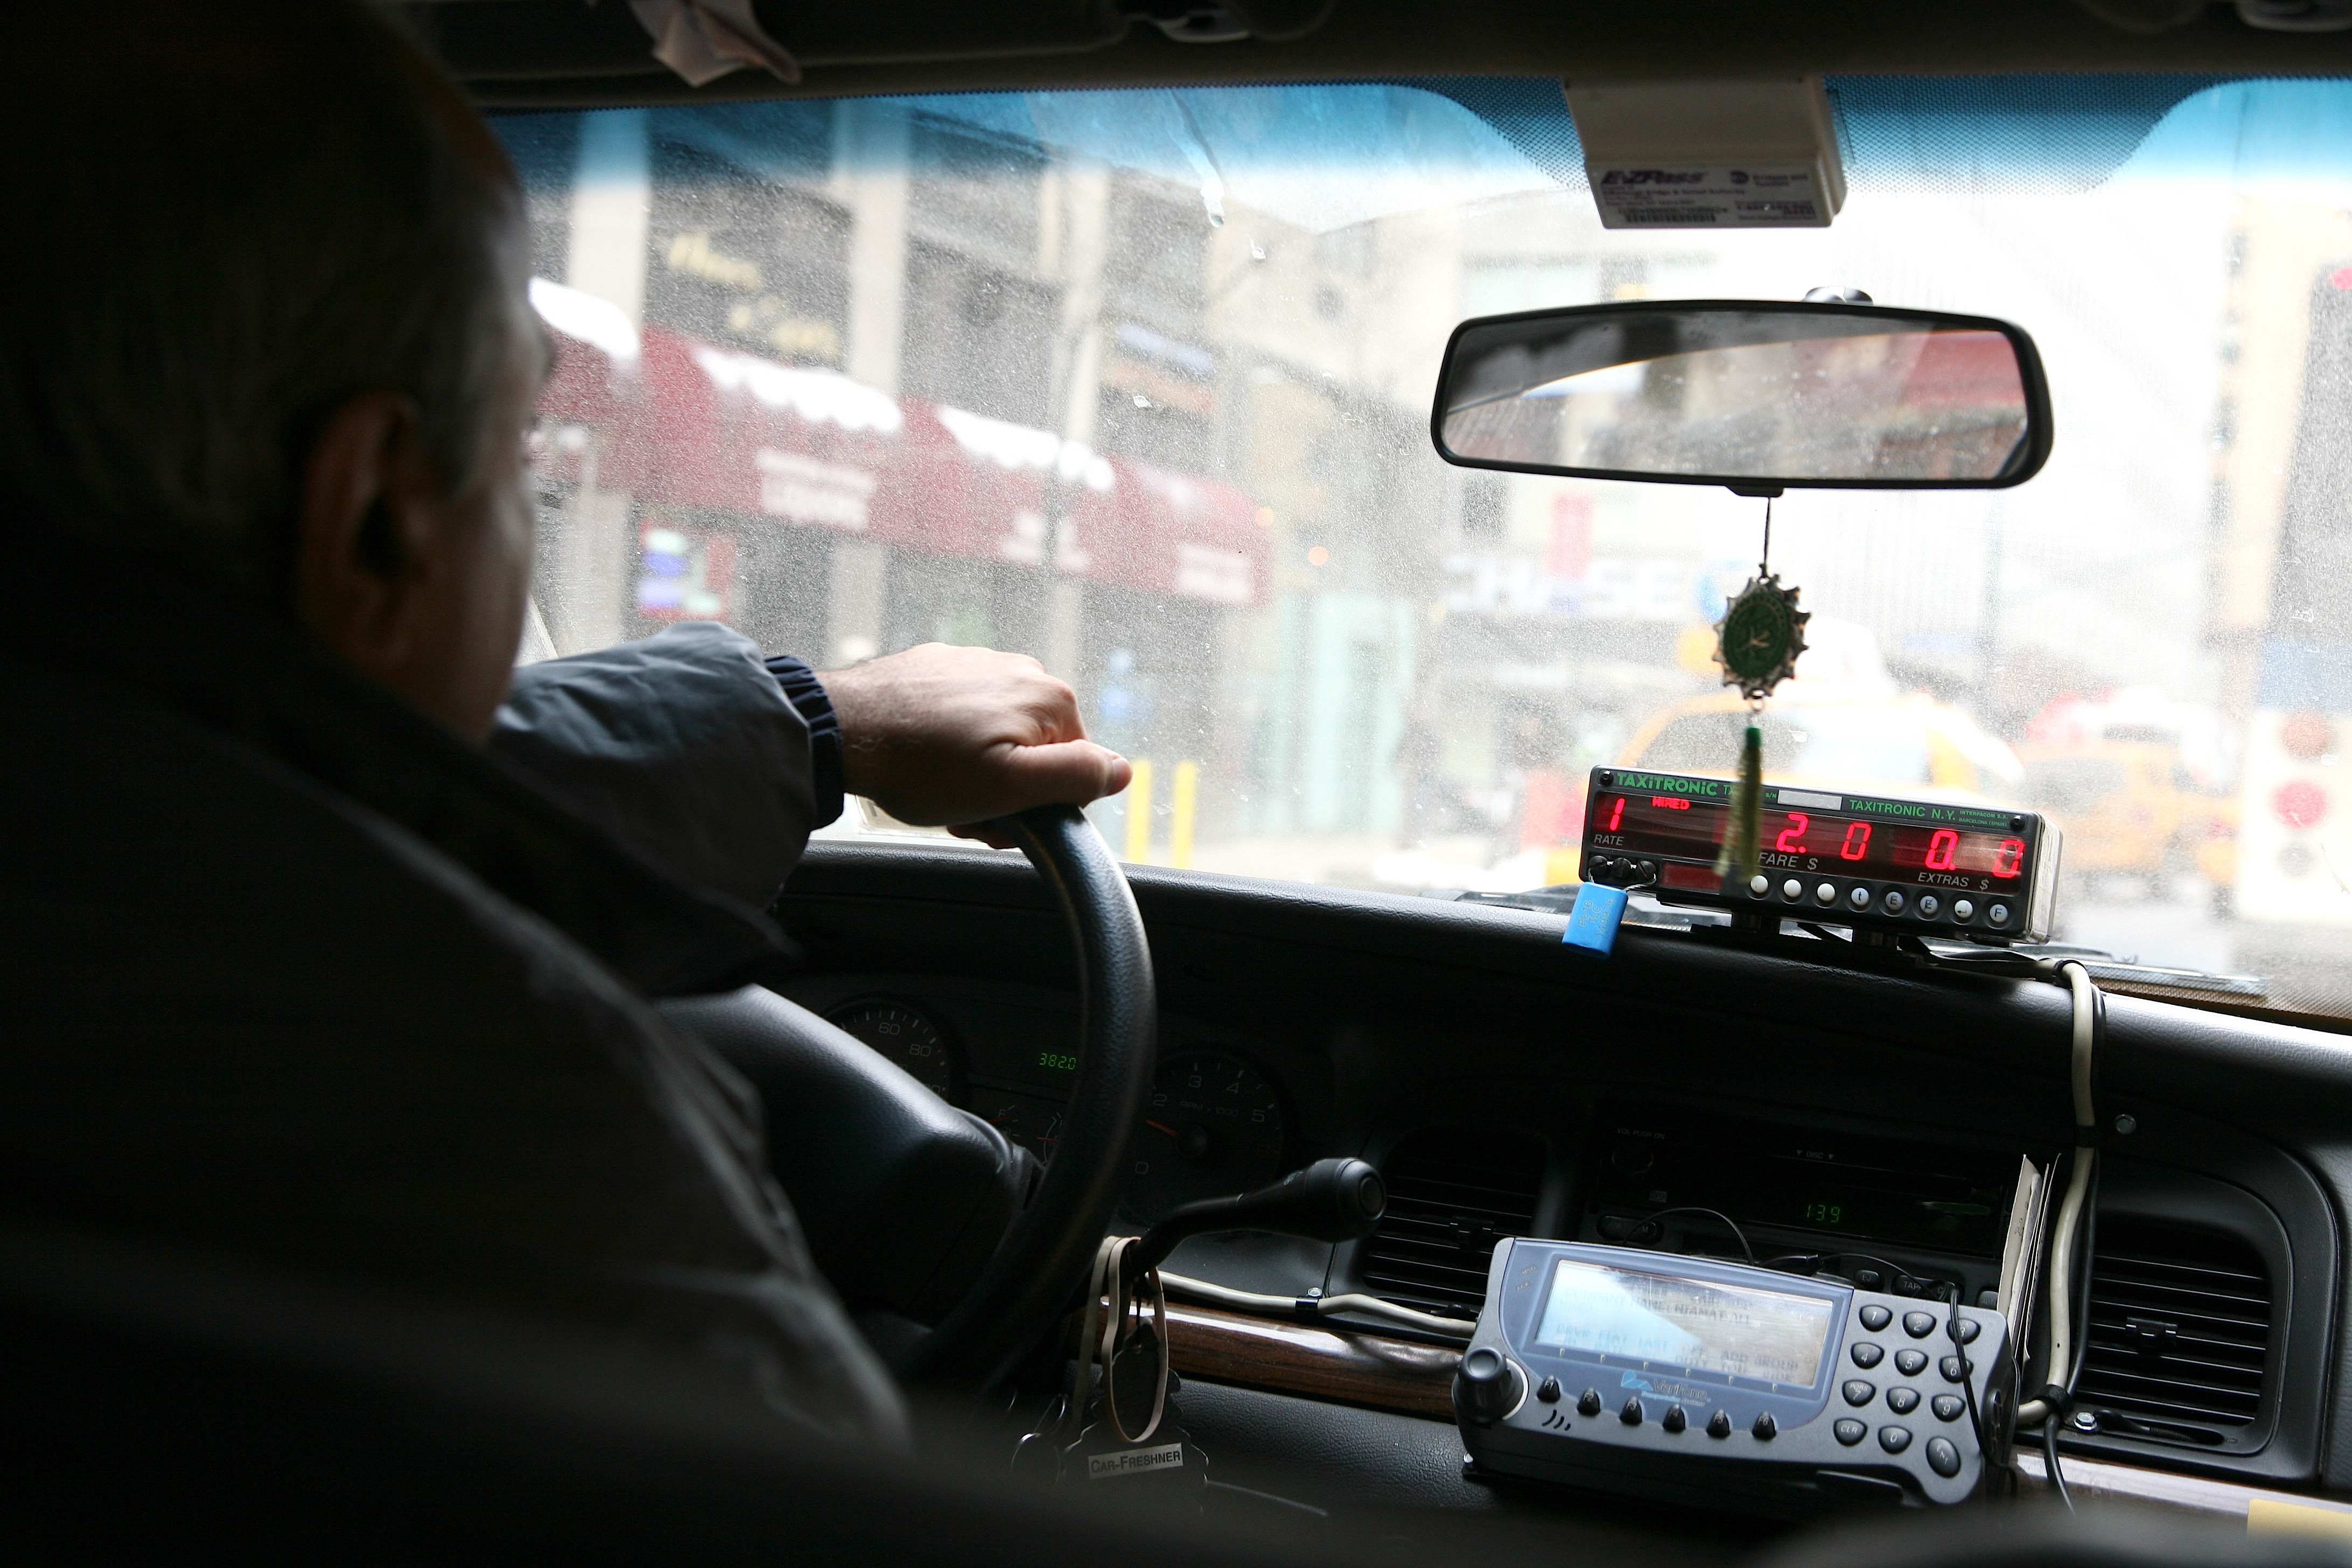
car, glass, driving, manhattan, taxi, vehicle, nyc, newyork, newyorkcity, ny, screenshot, automobile make, automotive exterior, luxury vehicle